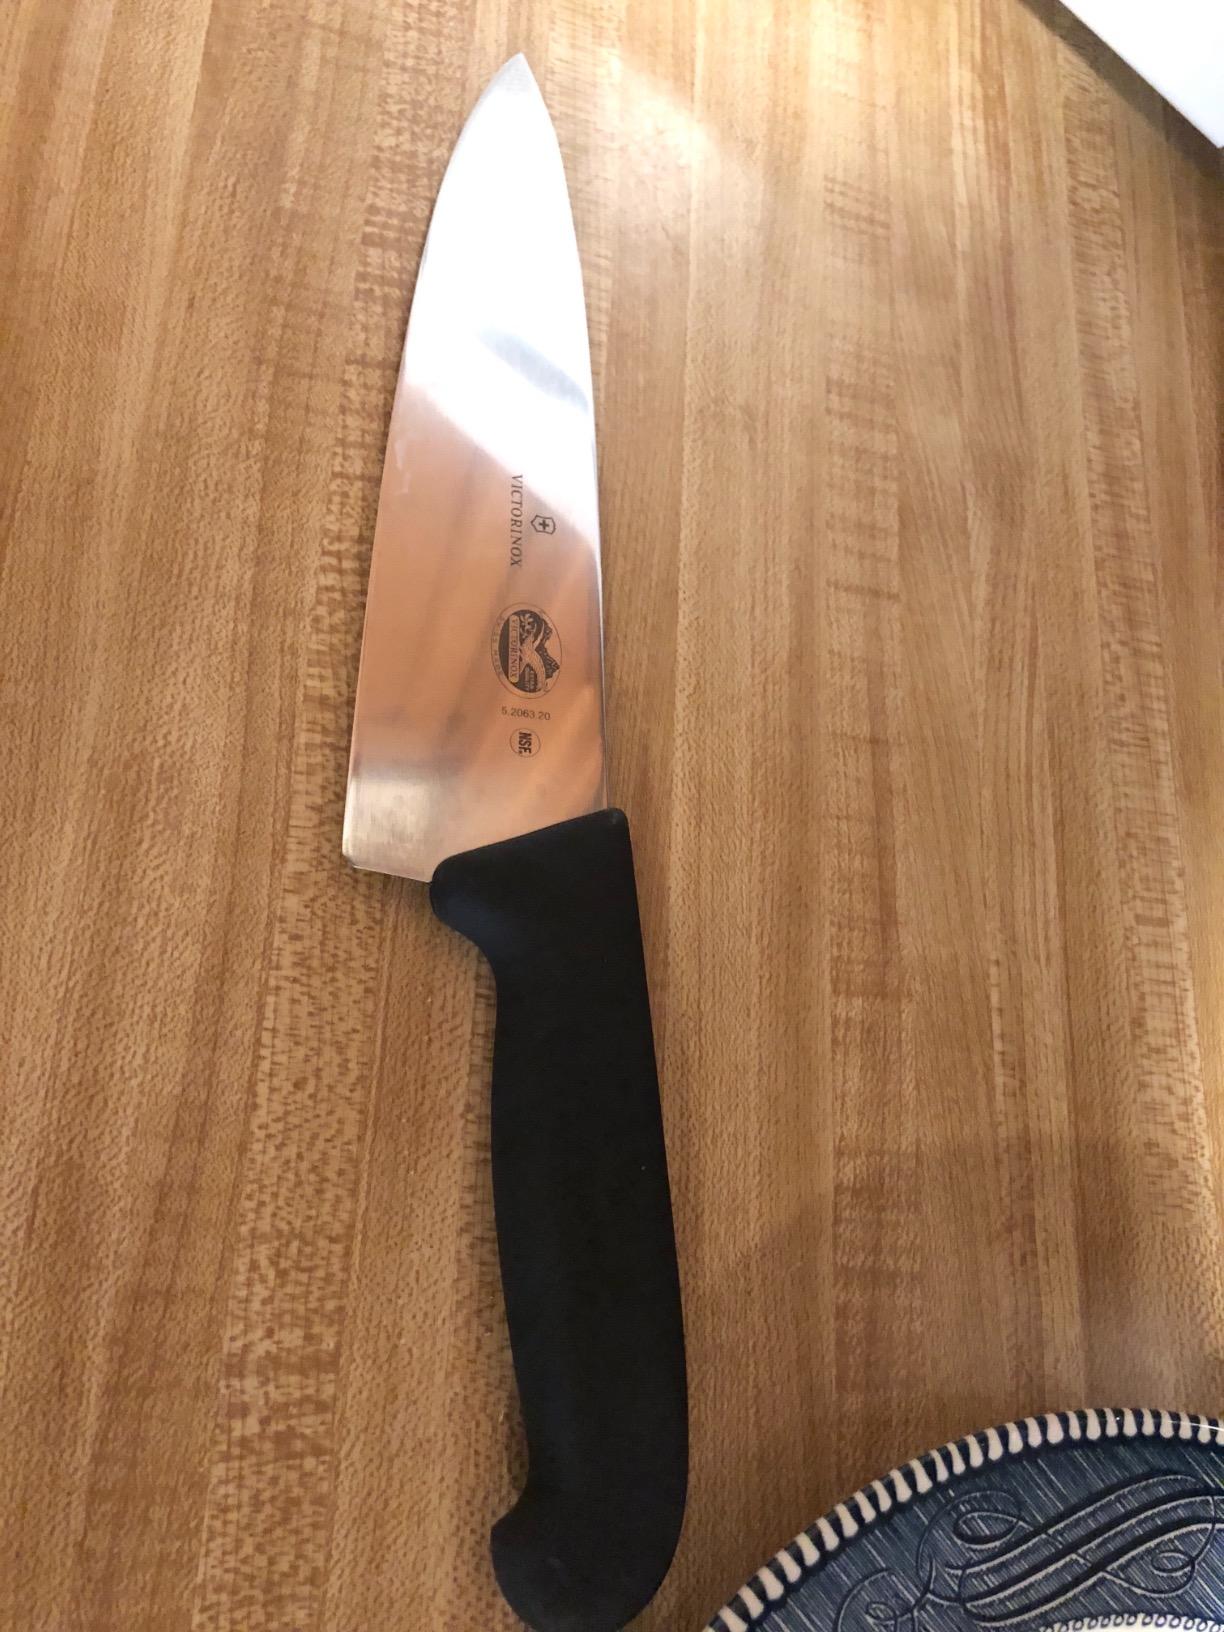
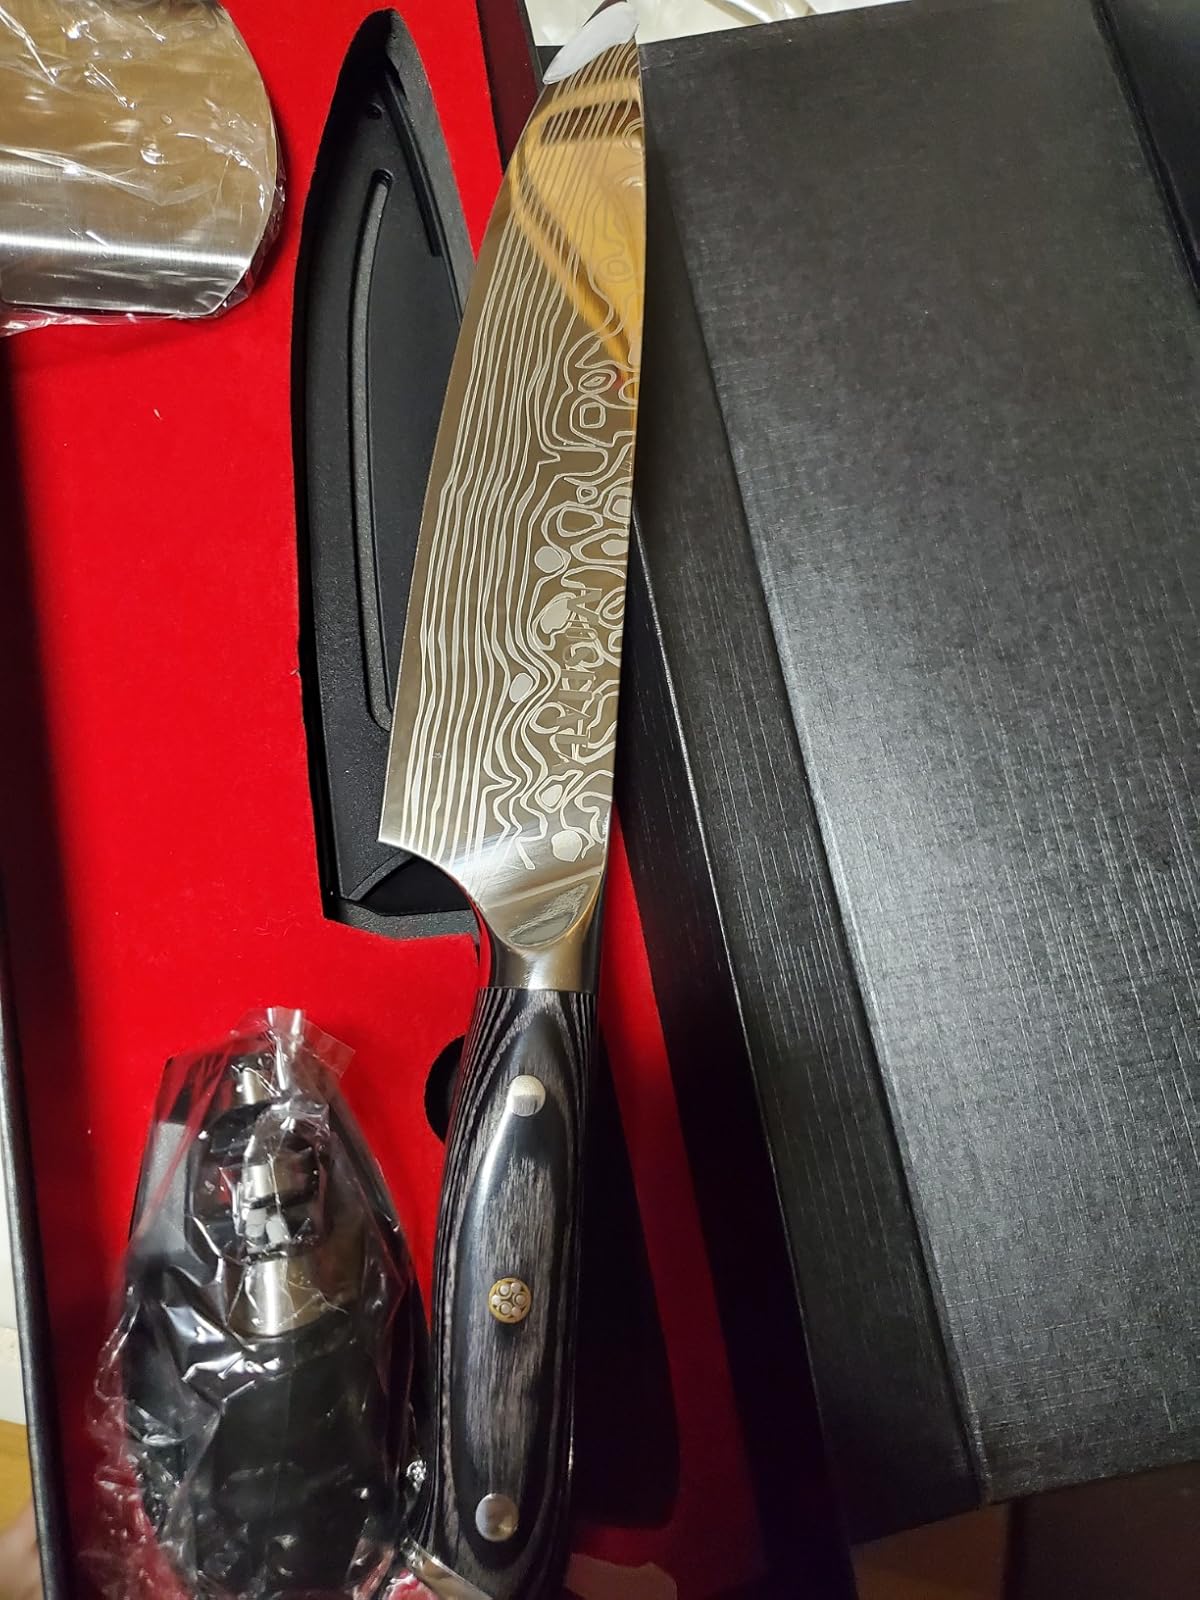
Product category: items_knife
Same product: no